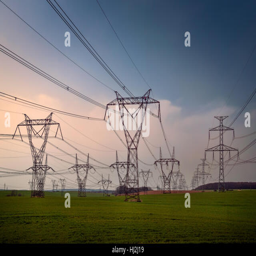
steel electricity pylons of a power line on a green field